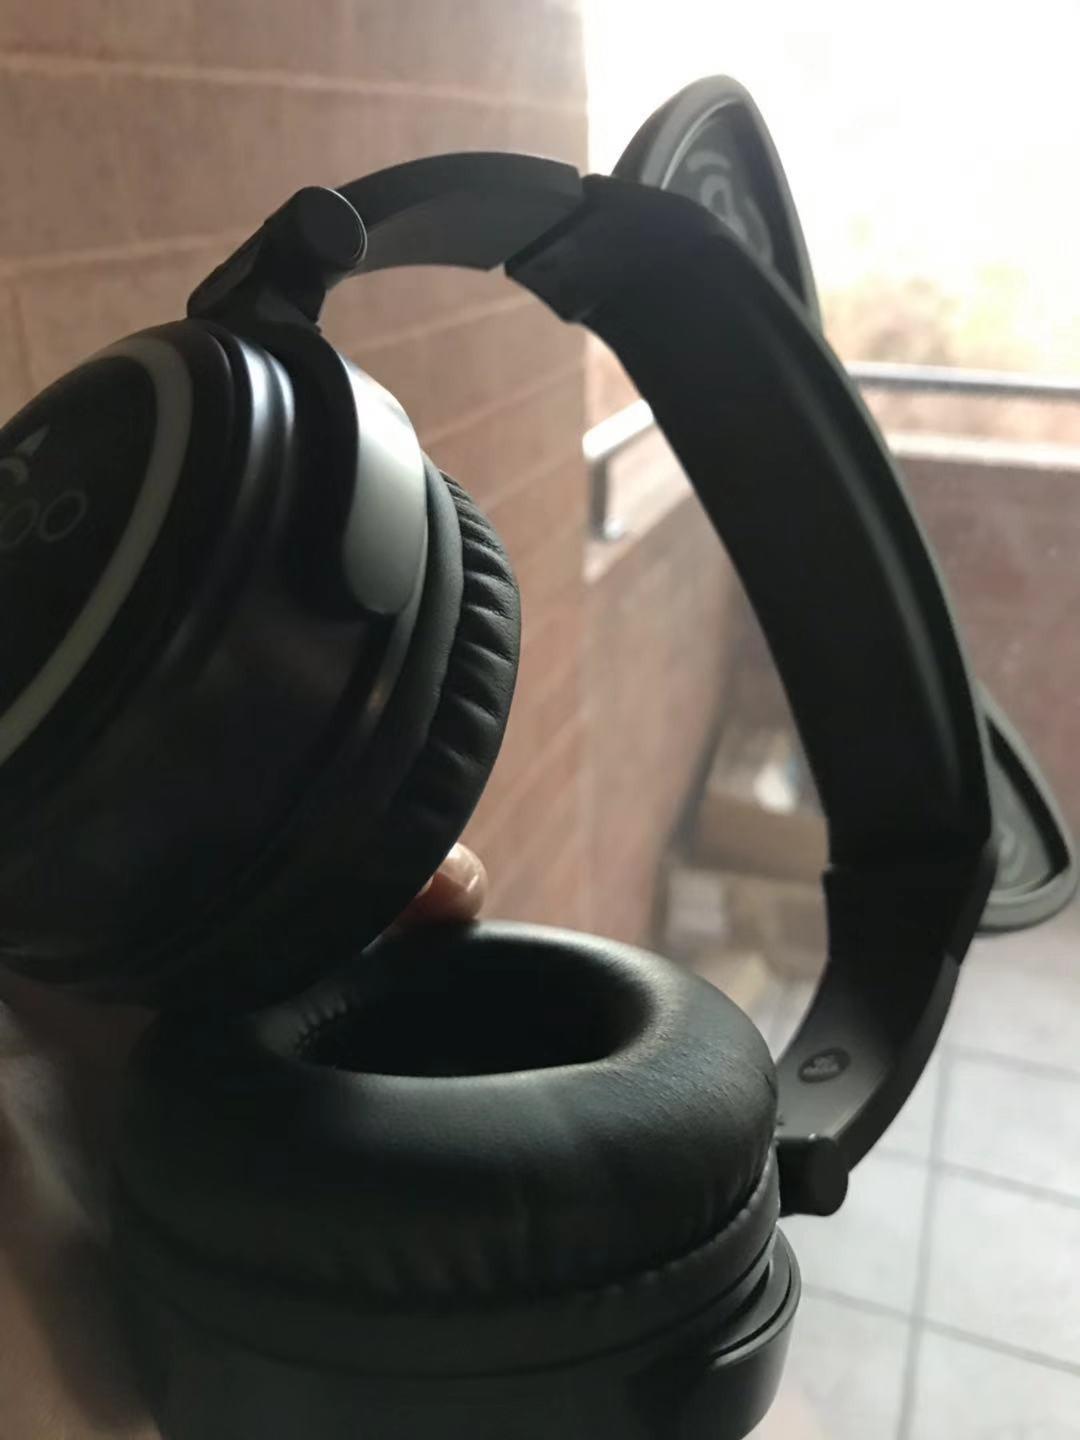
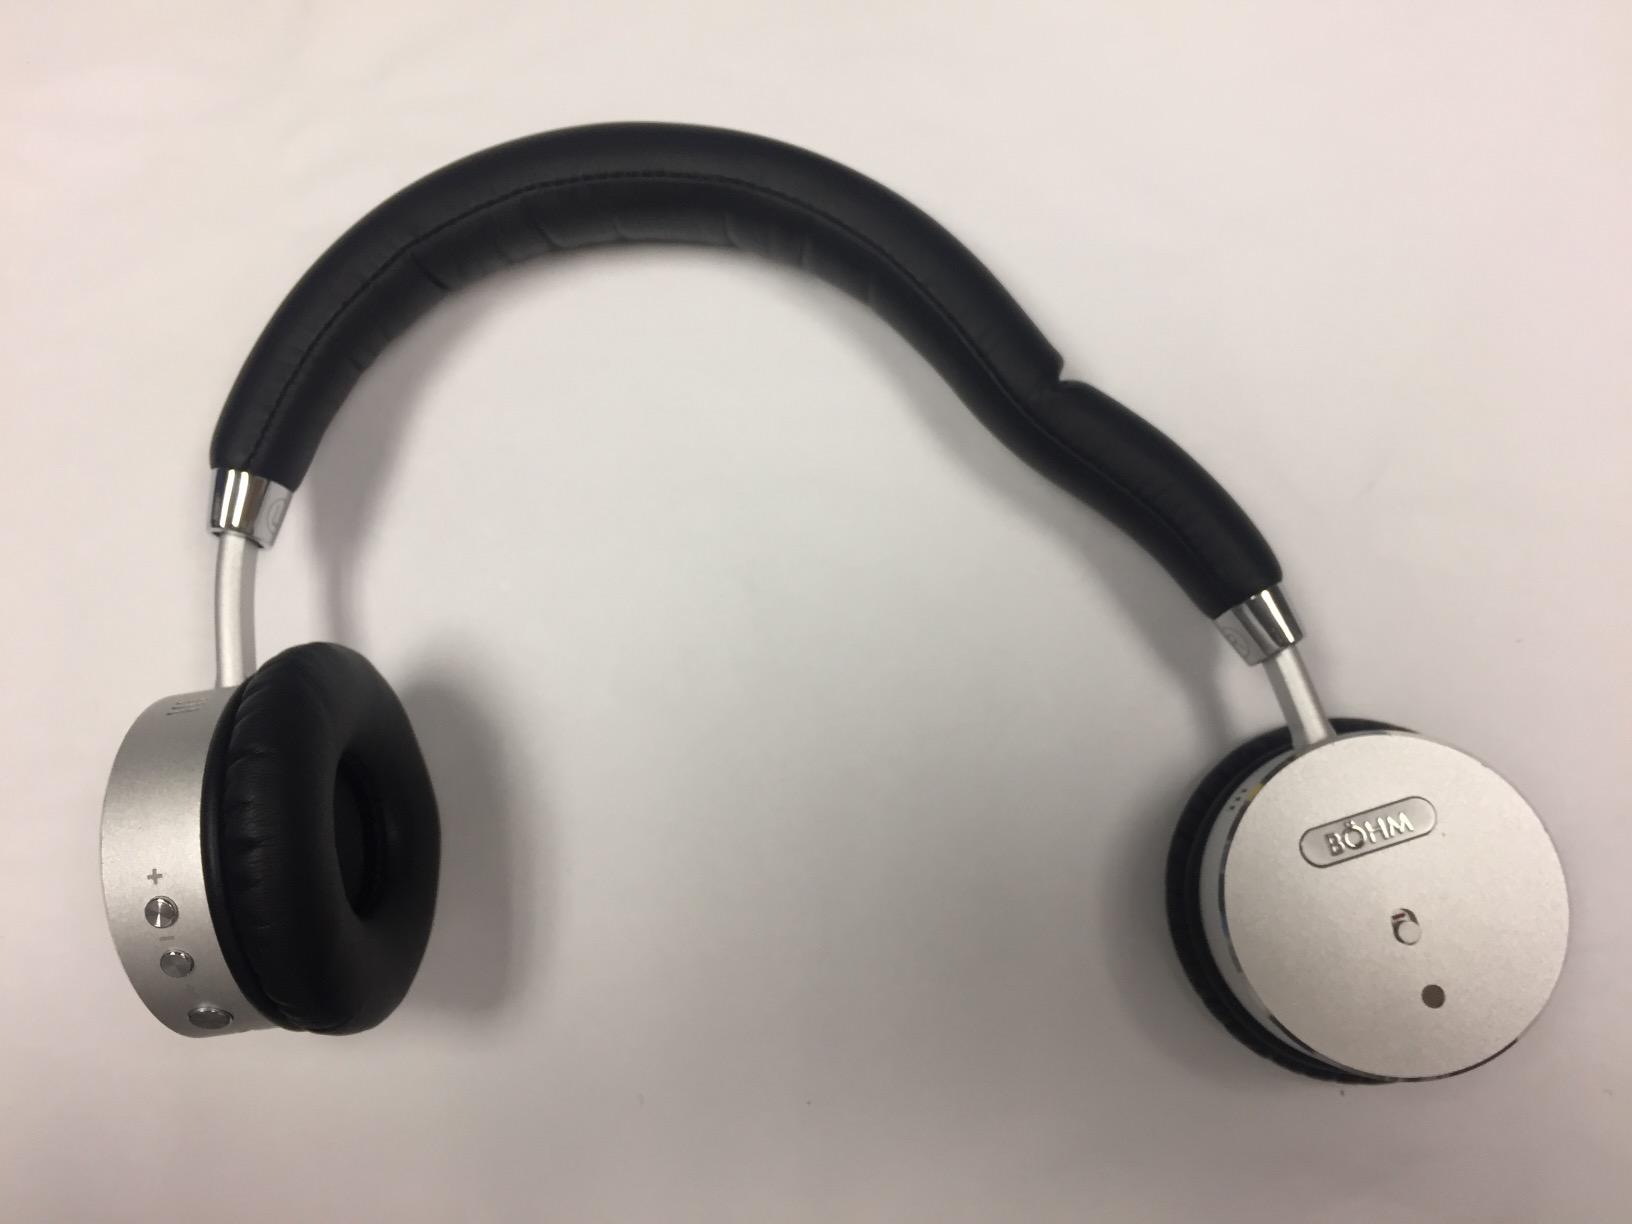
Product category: headphones
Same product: no